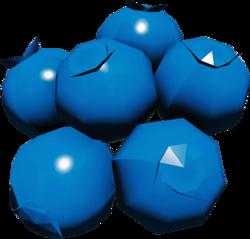
Label: Blueberry